Tradecraft

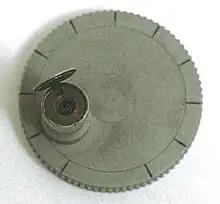
This Mark IV microdot camera could be used to take pictures of documents. The microdot film was so tiny it could be hidden in a spy's personal effects and smuggled out of a location.

Tradecraft, within the intelligence community, refers to the techniques, methods, and technologies used in modern espionage (spying) and generally as part of the activity of intelligence assessment. This includes general topics or techniques (dead drops, for example), or the specific techniques of a nation or organization (the particular form of encryption (encoding) used by the National Security Agency, for example).